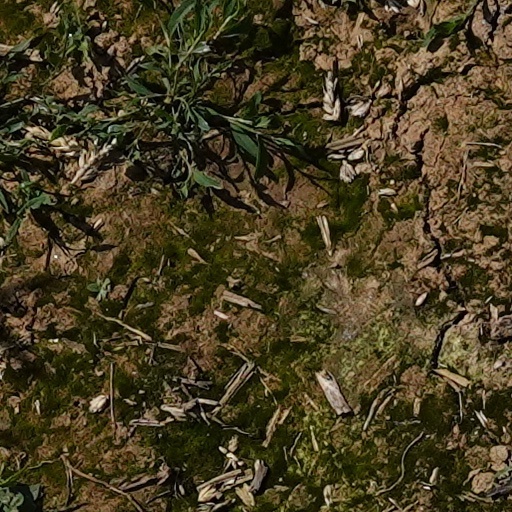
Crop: wheat